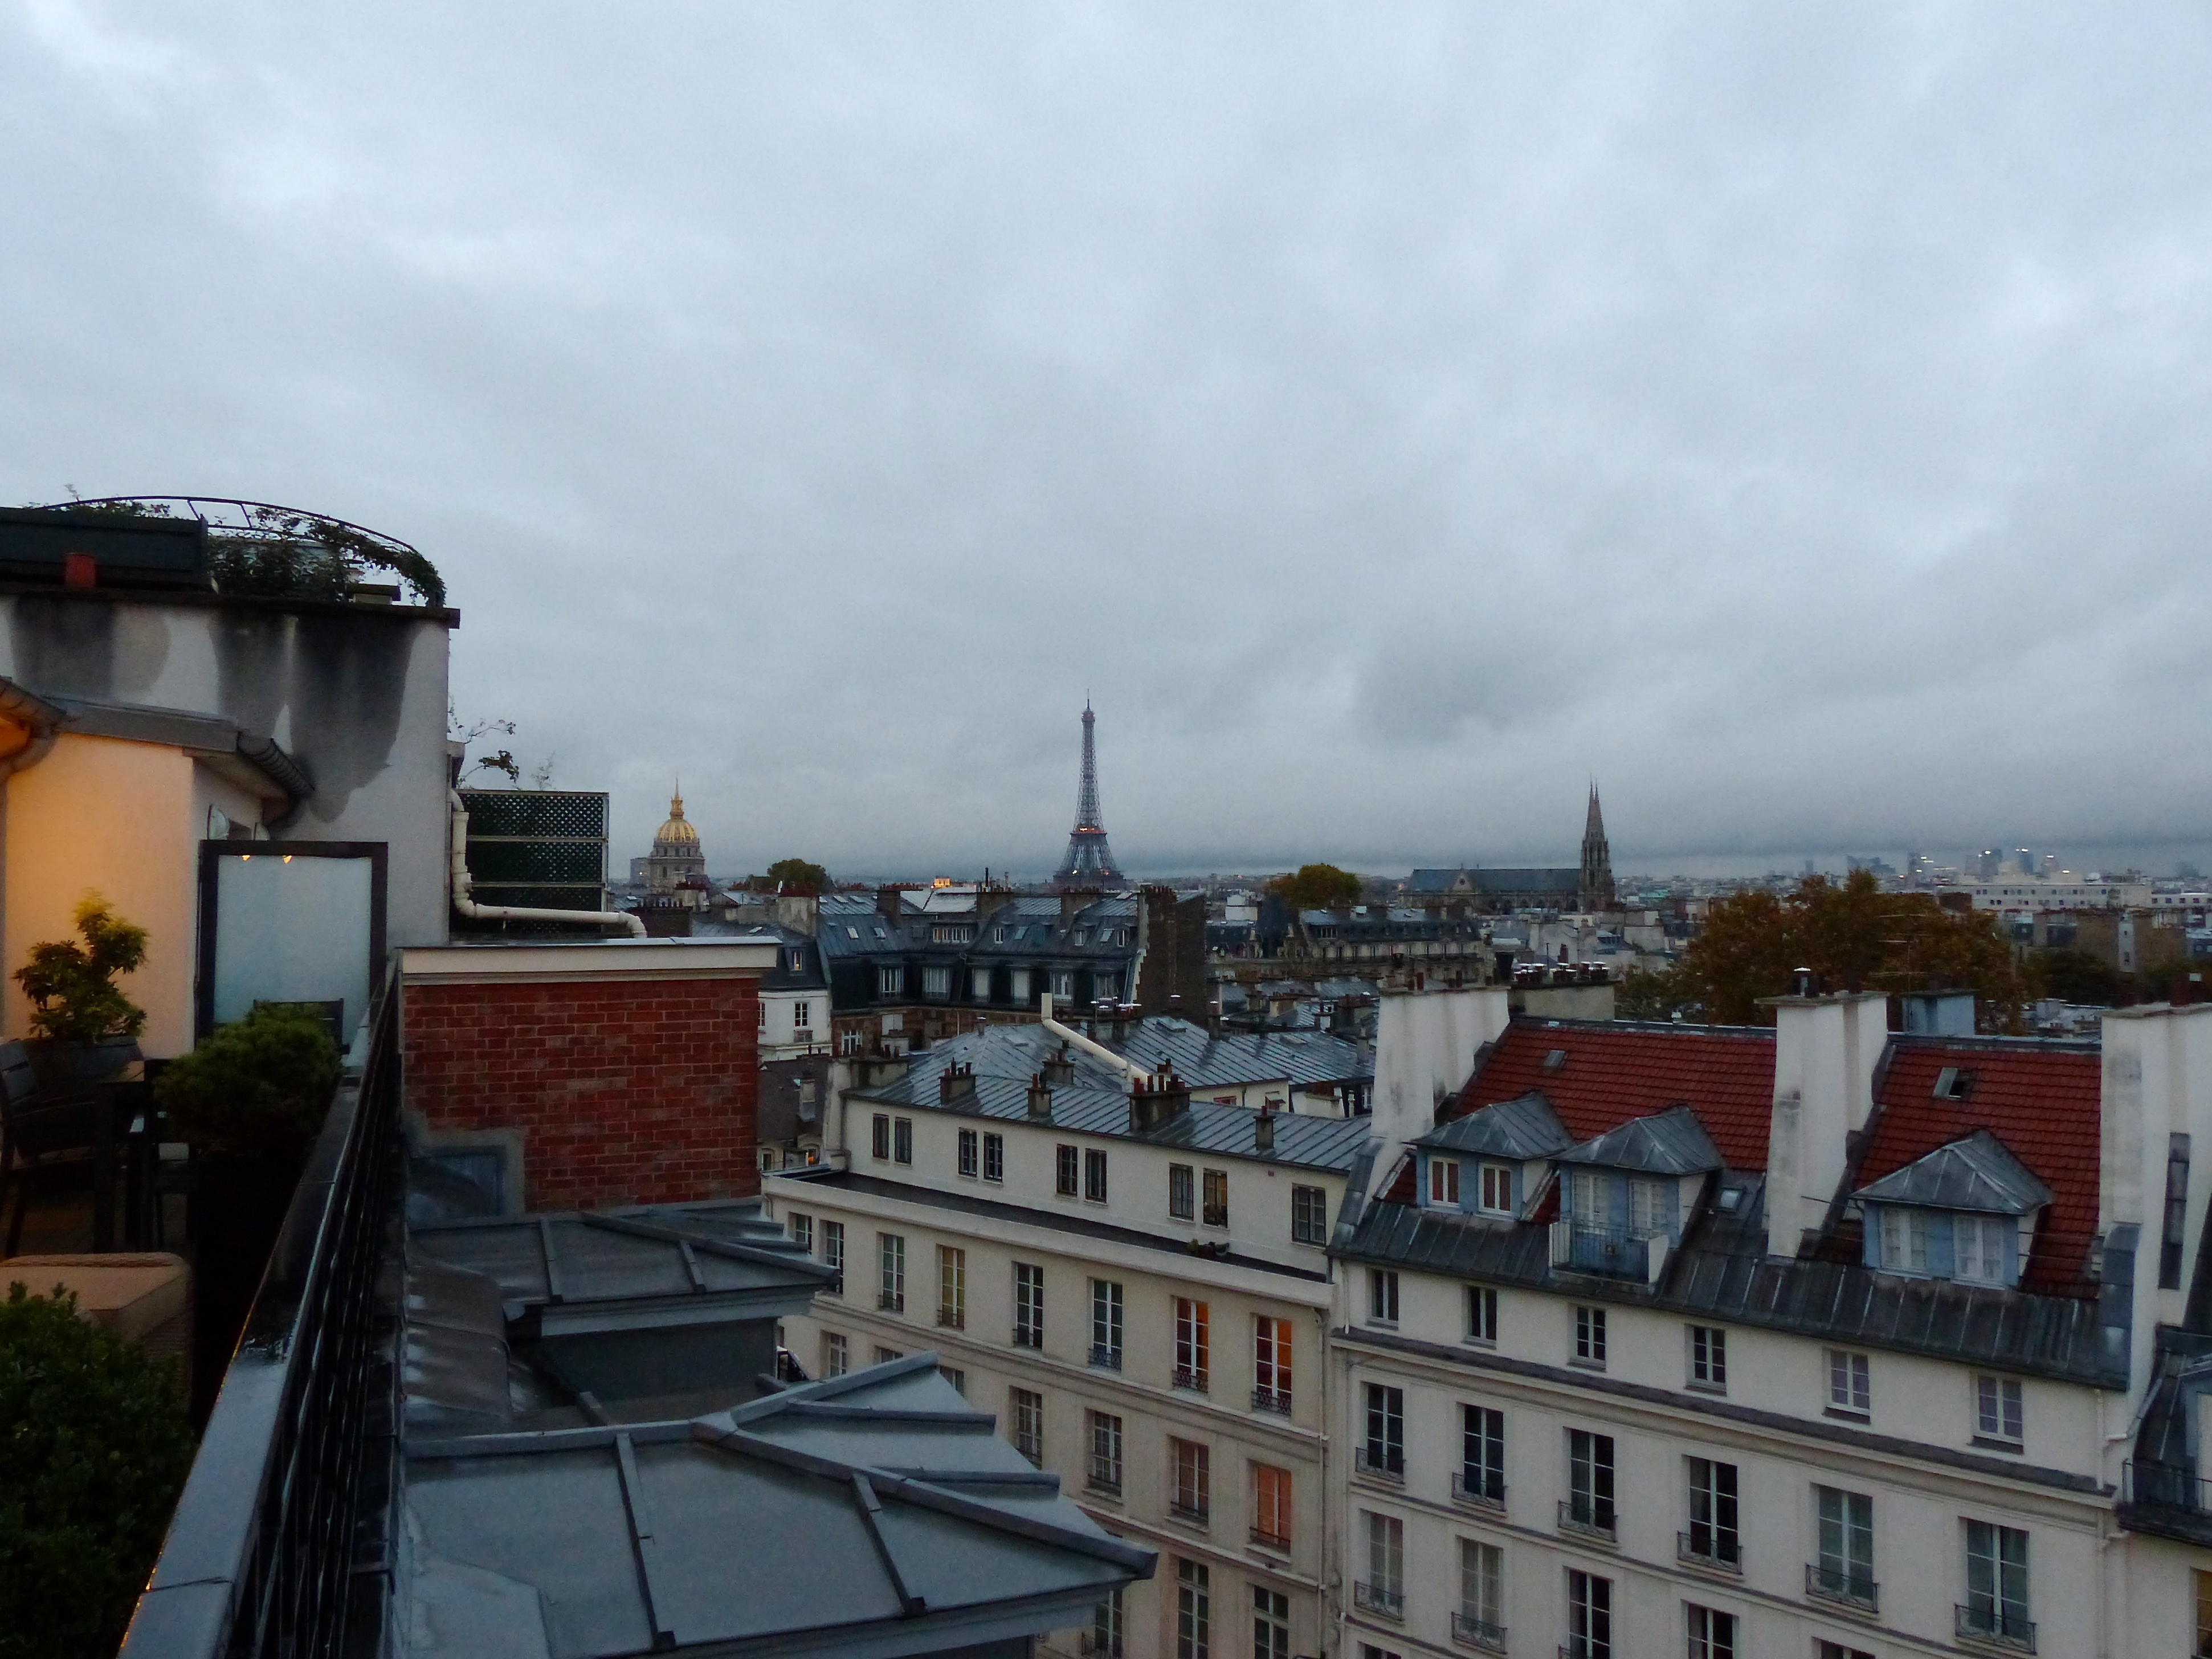
town, city, paris, travel, france, europe, vehicle, tower, waterway, eiffel, hotel, royal, pont, leftbank